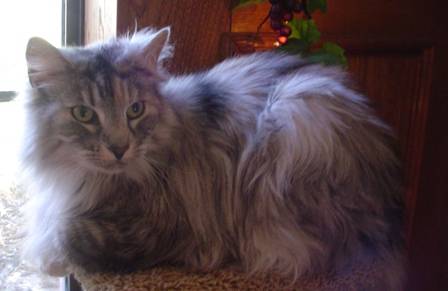
Label: cat